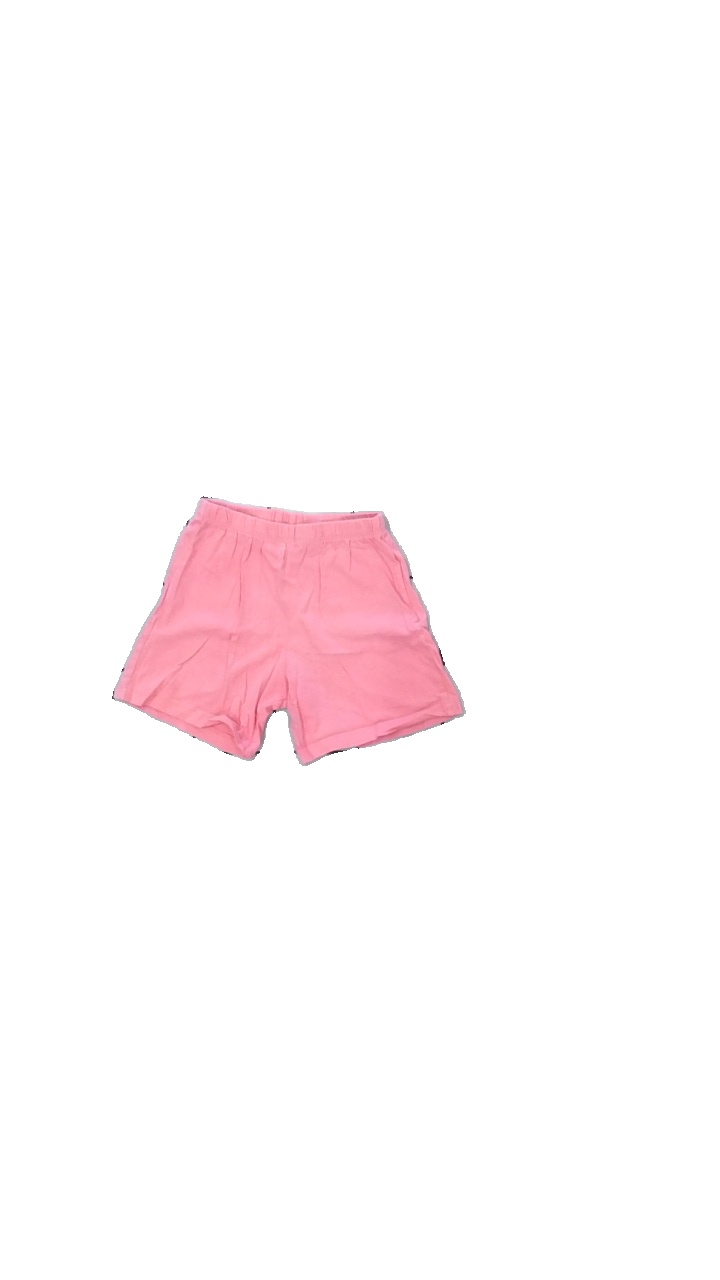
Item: Shorts (Children)
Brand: Ice Age
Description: rosa shorts
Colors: Pink
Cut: Regular
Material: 100% cotton
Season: All
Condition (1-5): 5
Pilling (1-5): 5
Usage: Reuse
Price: <50